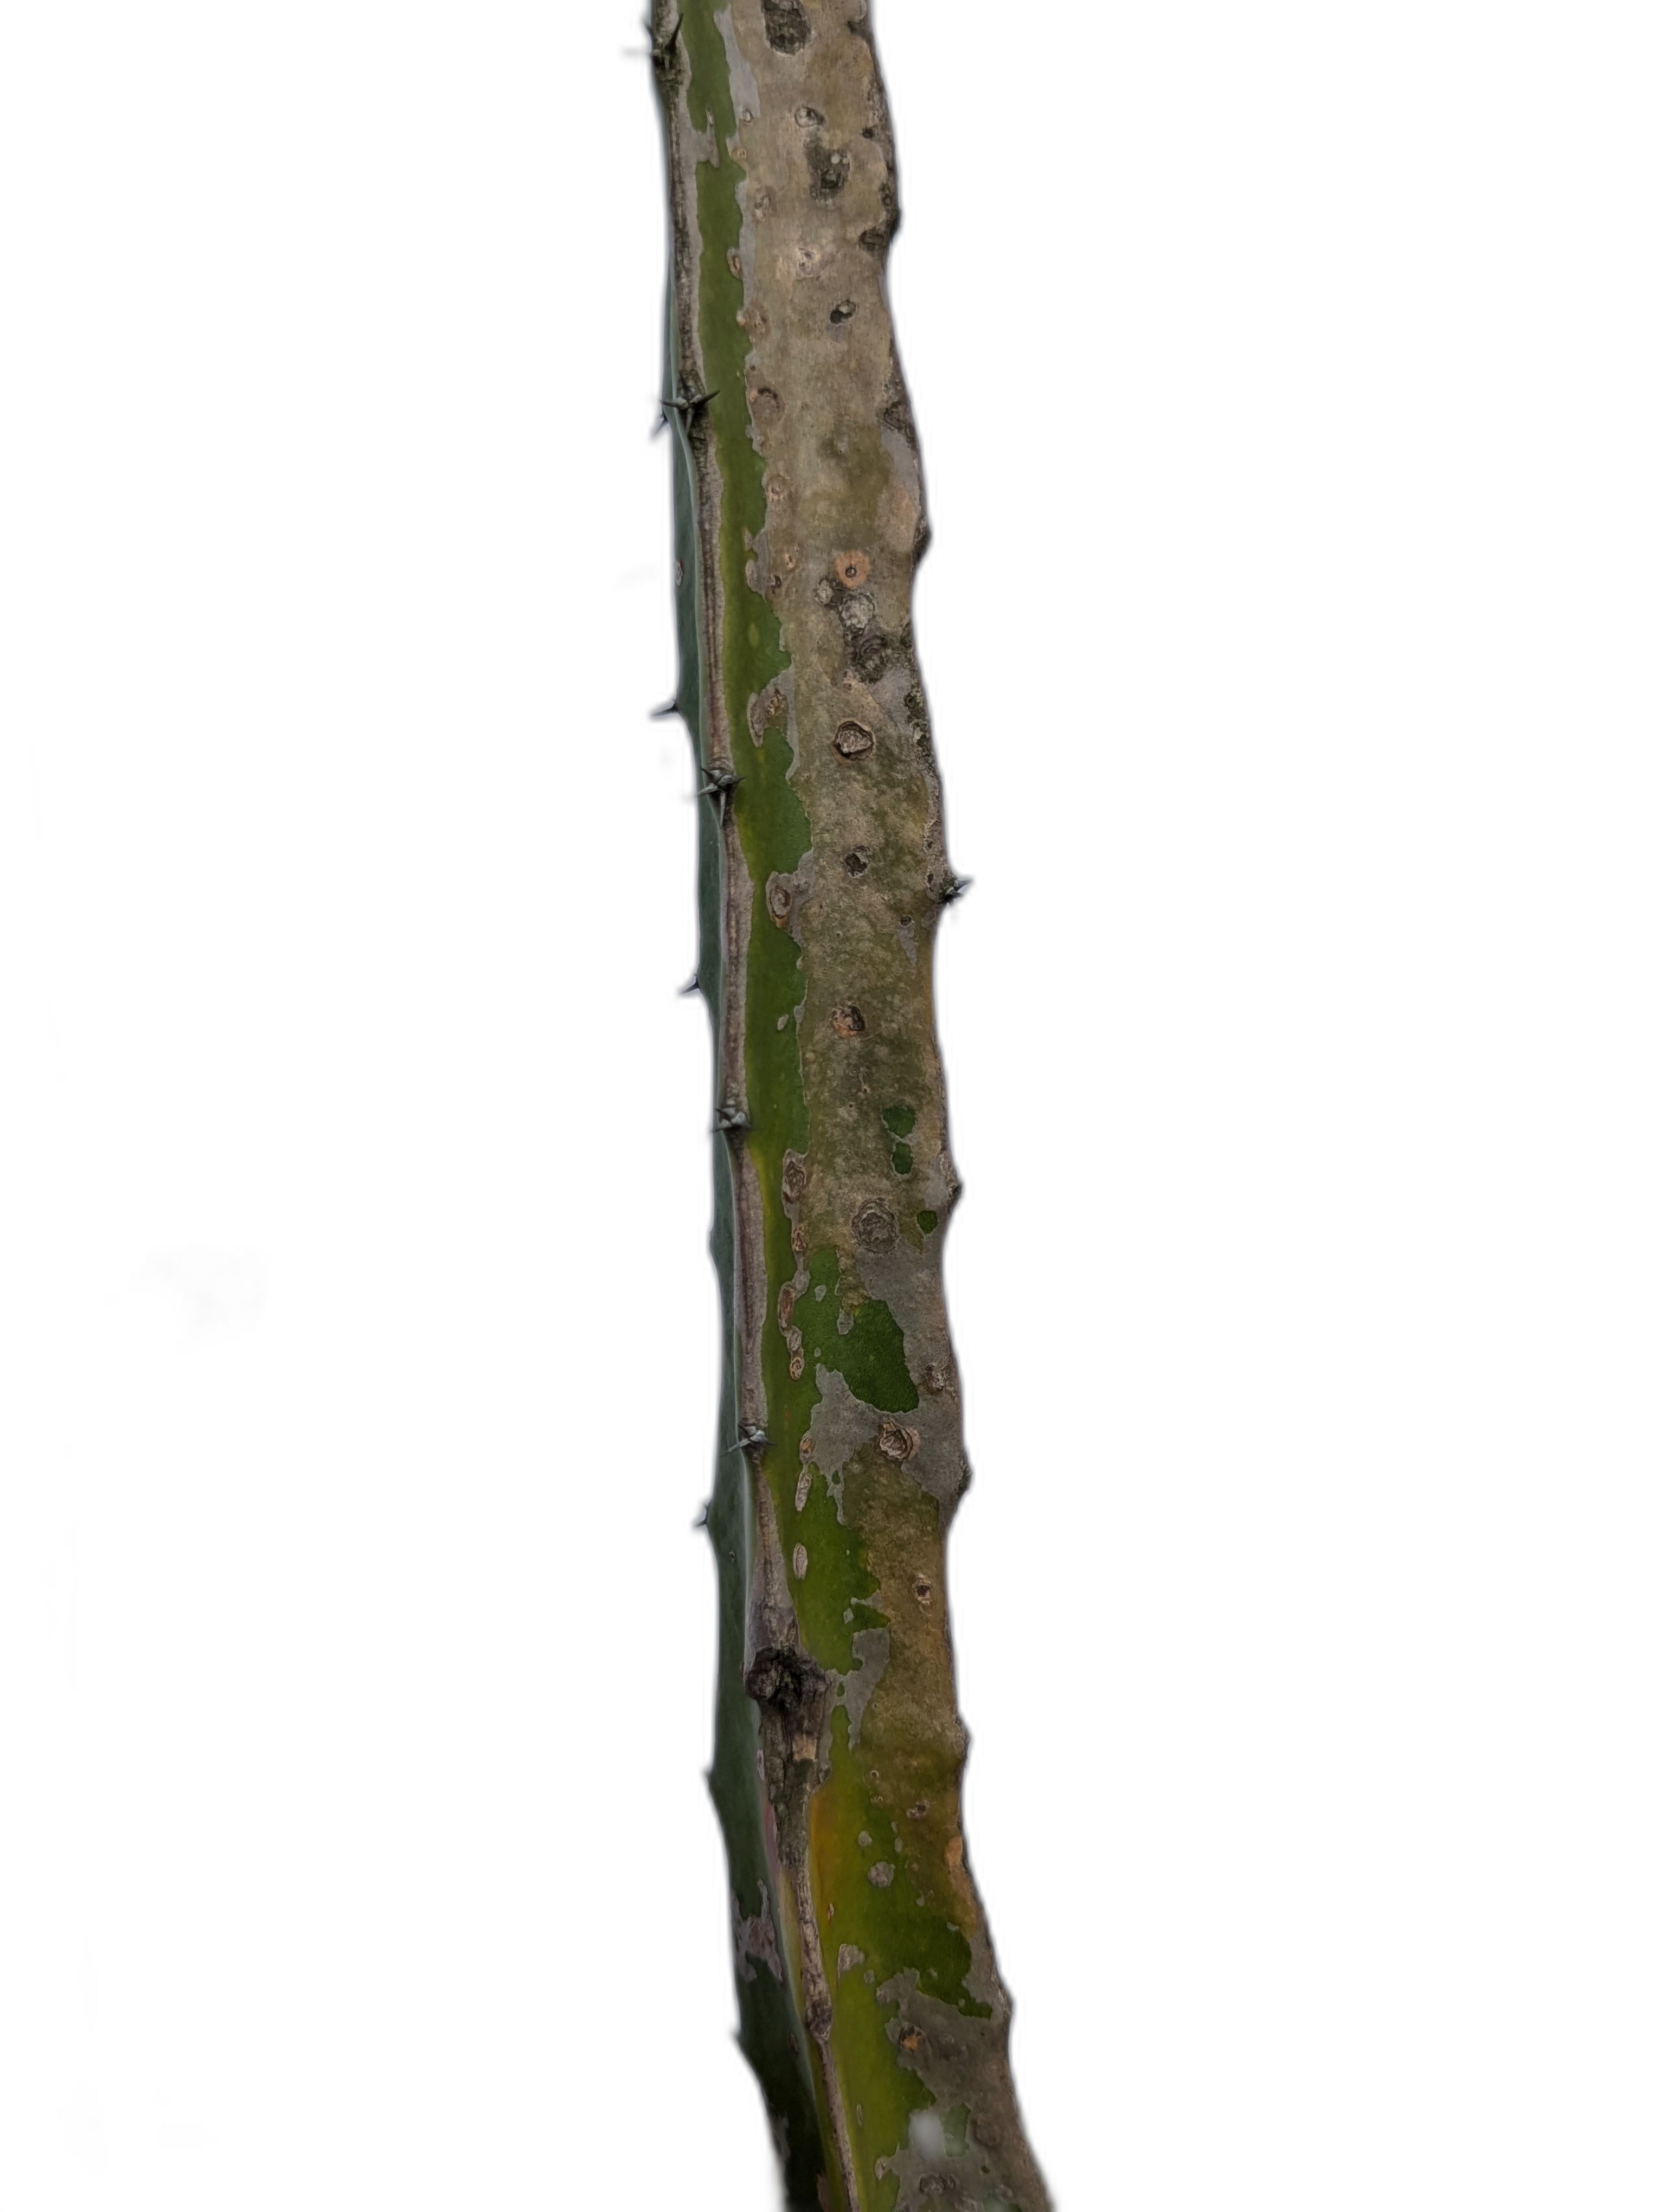
Label: Bad leaf